COVID-19 lab leak theory

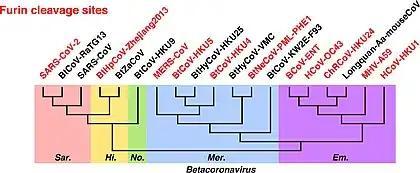
Phylogenetic tree depicting the presence (red) or absence (black) of a furin cleavage site in various betacoronaviruses. From Wu et al.

One strand of argumentation in favor of a lab leak rests on the premise that there is something "unnatural" about the genetic makeup of the SARS-CoV-2 virus, showing it must have been created by genetic engineering. Some claims of bioengineering focus on the presence of two sequential cytosine-guanine-guanine (CGG) codons in the virus' RNA, more precisely in the crucial furin cleavage site. The CGG codon is one of several codons that translates into an arginine amino acid, and it is the least common arginine codon in human pathogenic betacoronaviruses. Partially, this lack of CGG codons in human pathogenic coronaviruses is due to natural selection; B-cells in the human body recognize areas on virus genomes where C and G are next to each other (so-called CpG islands). The CGG codon makes up 5% of the arginine codons in the SARS-CoV-1 genome, and it makes up 3% of the arginine codons in the SARS-CoV-2 genome.